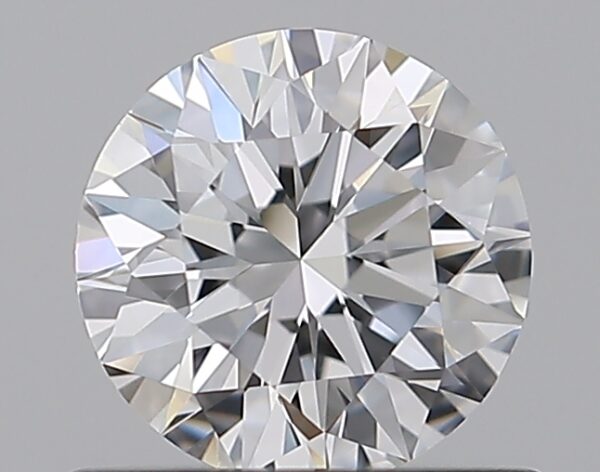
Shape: round
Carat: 0.7
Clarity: VVS2
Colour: D
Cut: EX
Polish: EX
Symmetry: EX
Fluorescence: F
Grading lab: GIA
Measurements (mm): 5.65 x 5.69 x 3.54